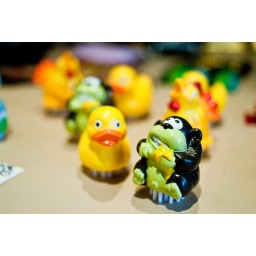
I'm stuck in a world of yellow rubber ducks and I need help! Someone save me!